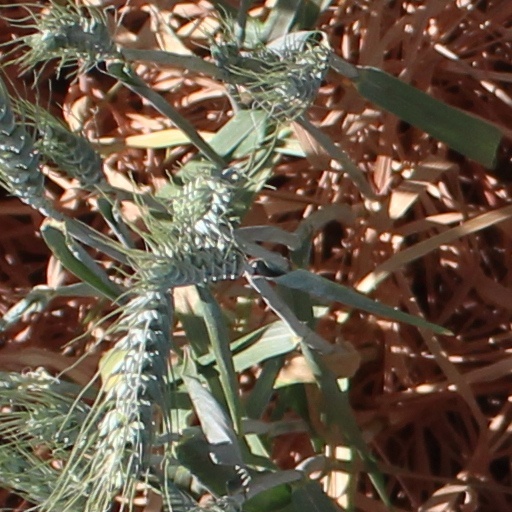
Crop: wheat